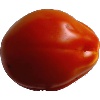
Label: Tomato 1